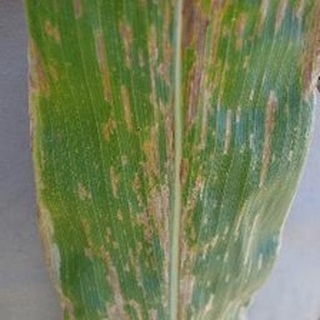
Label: corn_gray_leaf_spot